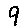
Label: 9